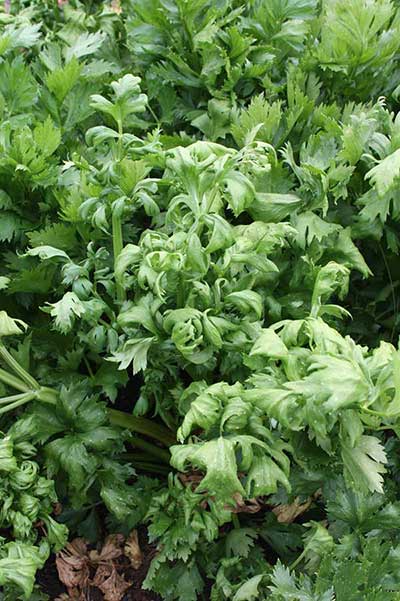
Plant: Celery
Disease: celery anthracnose